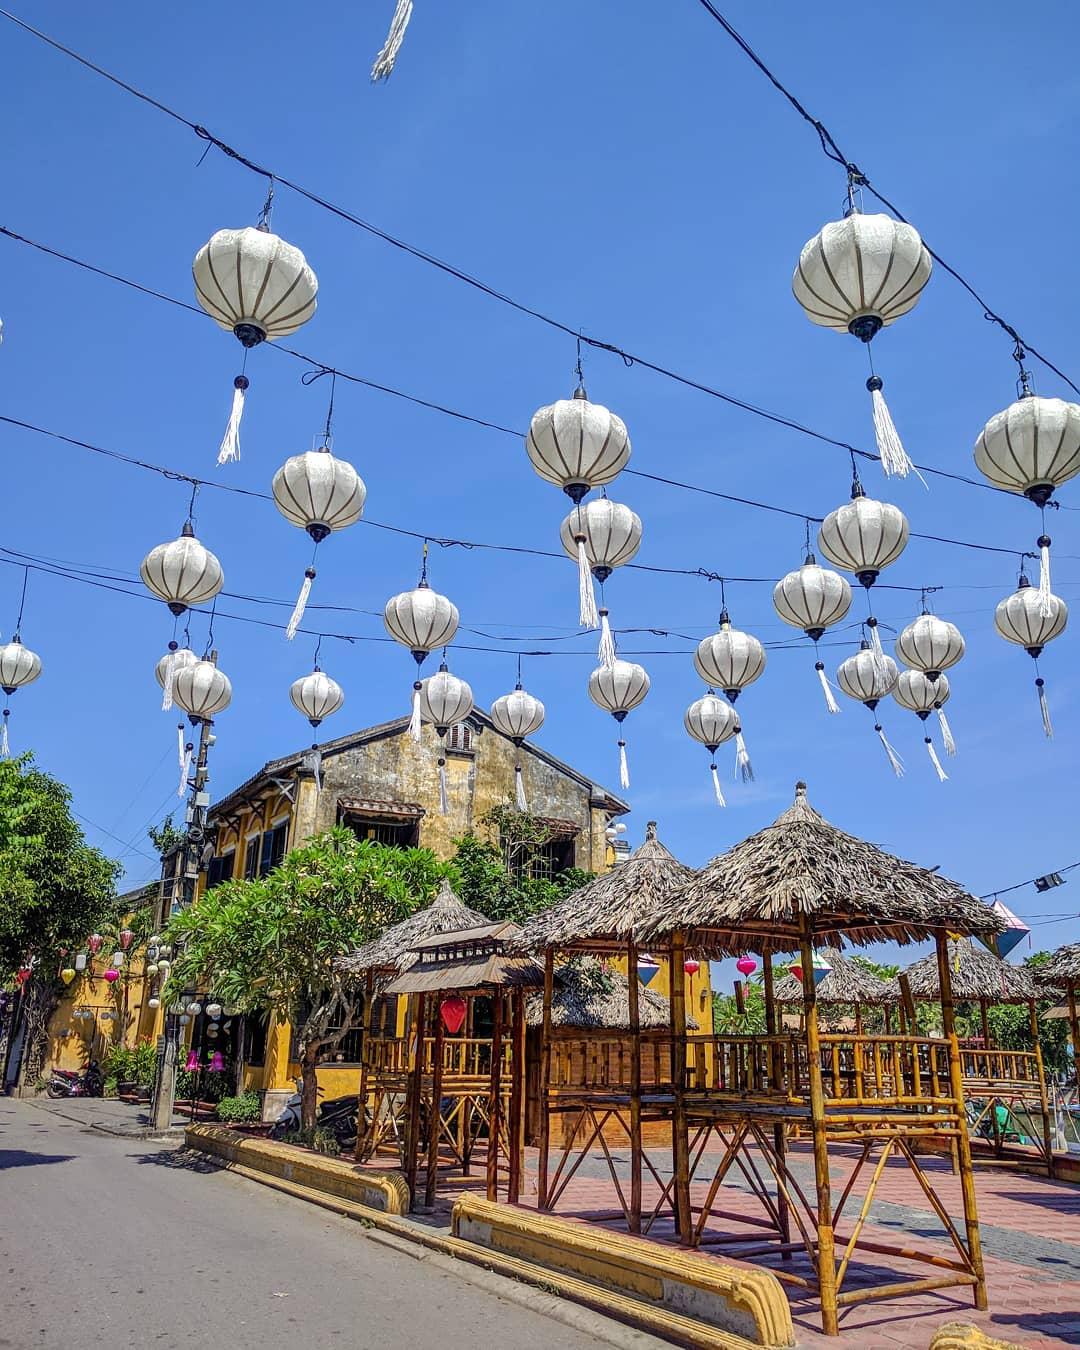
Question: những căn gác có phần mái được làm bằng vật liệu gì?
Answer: những căn gác có phần mái được làm băng lá